Christendom

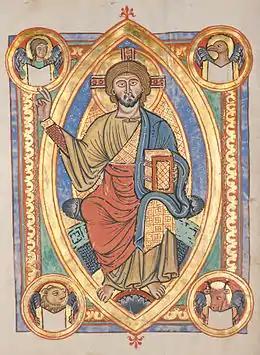
Picture of Christ in Majesty contained in an illuminated manuscript

Western culture, throughout most of its history, has been nearly equivalent to Christian culture, and many of the population of the Western hemisphere could broadly be described as cultural Christians. The notion of "Europe" and the "Western World" has been intimately connected with the concept of "Christianity and Christendom"; many even attribute Christianity for being the link that created a unified European identity. Historian Paul Legutko of Stanford University said the Catholic Church is "at the center of the development of the values, ideas, science, laws, and institutions which constitute what we call Western civilization."